Fluvoxamine

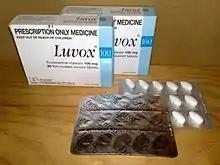
Luvox (fluvoxamine) 100 mg film-coated scored tablets

Fluvoxamine may also elevate plasma levels of olanzapine by approximately two times. Combined olanzapine and fluvoxamine, which may cause increased sedation, should be used cautiously and controlled clinically and by therapeutic drug monitoring to avoid olanzapine induced adverse effects and/or intoxication.